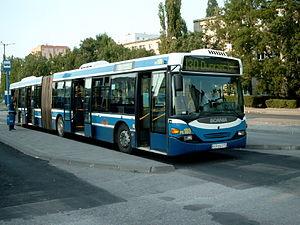
La ville de Cracovie compte 757 430 habitants. Les transports publics sont gérés et financés par la ZIKiT, et effectués majoritairement par la MPK. Le premier opérateur privé, choisi à la suite d'un appel d'offres, a été introduit le 1ᵉʳ mai 2008. Il s'agit d'Egged-Mobilis.